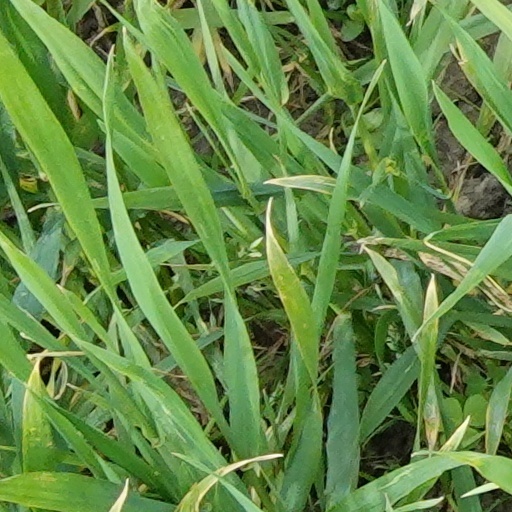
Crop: wheat